Samantha Murray Sharan

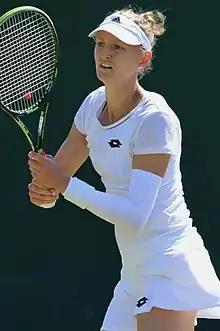
Murray at the 2018 Wimbledon Championships

Samantha Dawn Murray Sharan (née Murray; born 9 October 1987) is a British tennis player who specializes in doubles.